Middle East Film and Comic Con

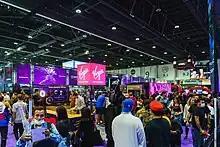
MEFCC show floor for 2023

The convention was founded in April 2012 by the Dubai-based events management and communications agency ExtraCake PRA and T he Alliance . In 2018, Informa. took over operations of the event. The 2022 and 2023 editions were held by Informa with the support of the Department of Culture and Tourism - Abu Dhabi.